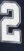
Number: 2